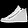
Label: Sneaker